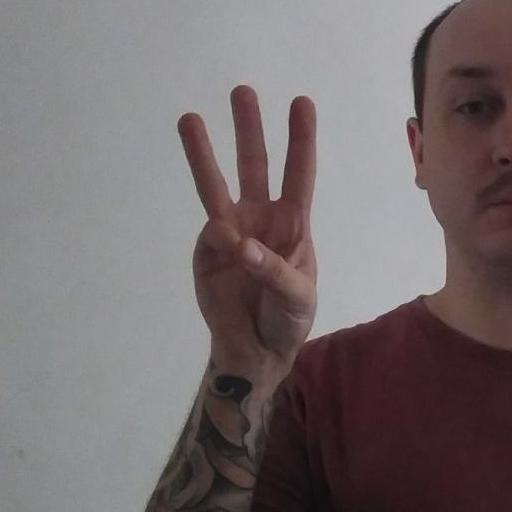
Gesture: three